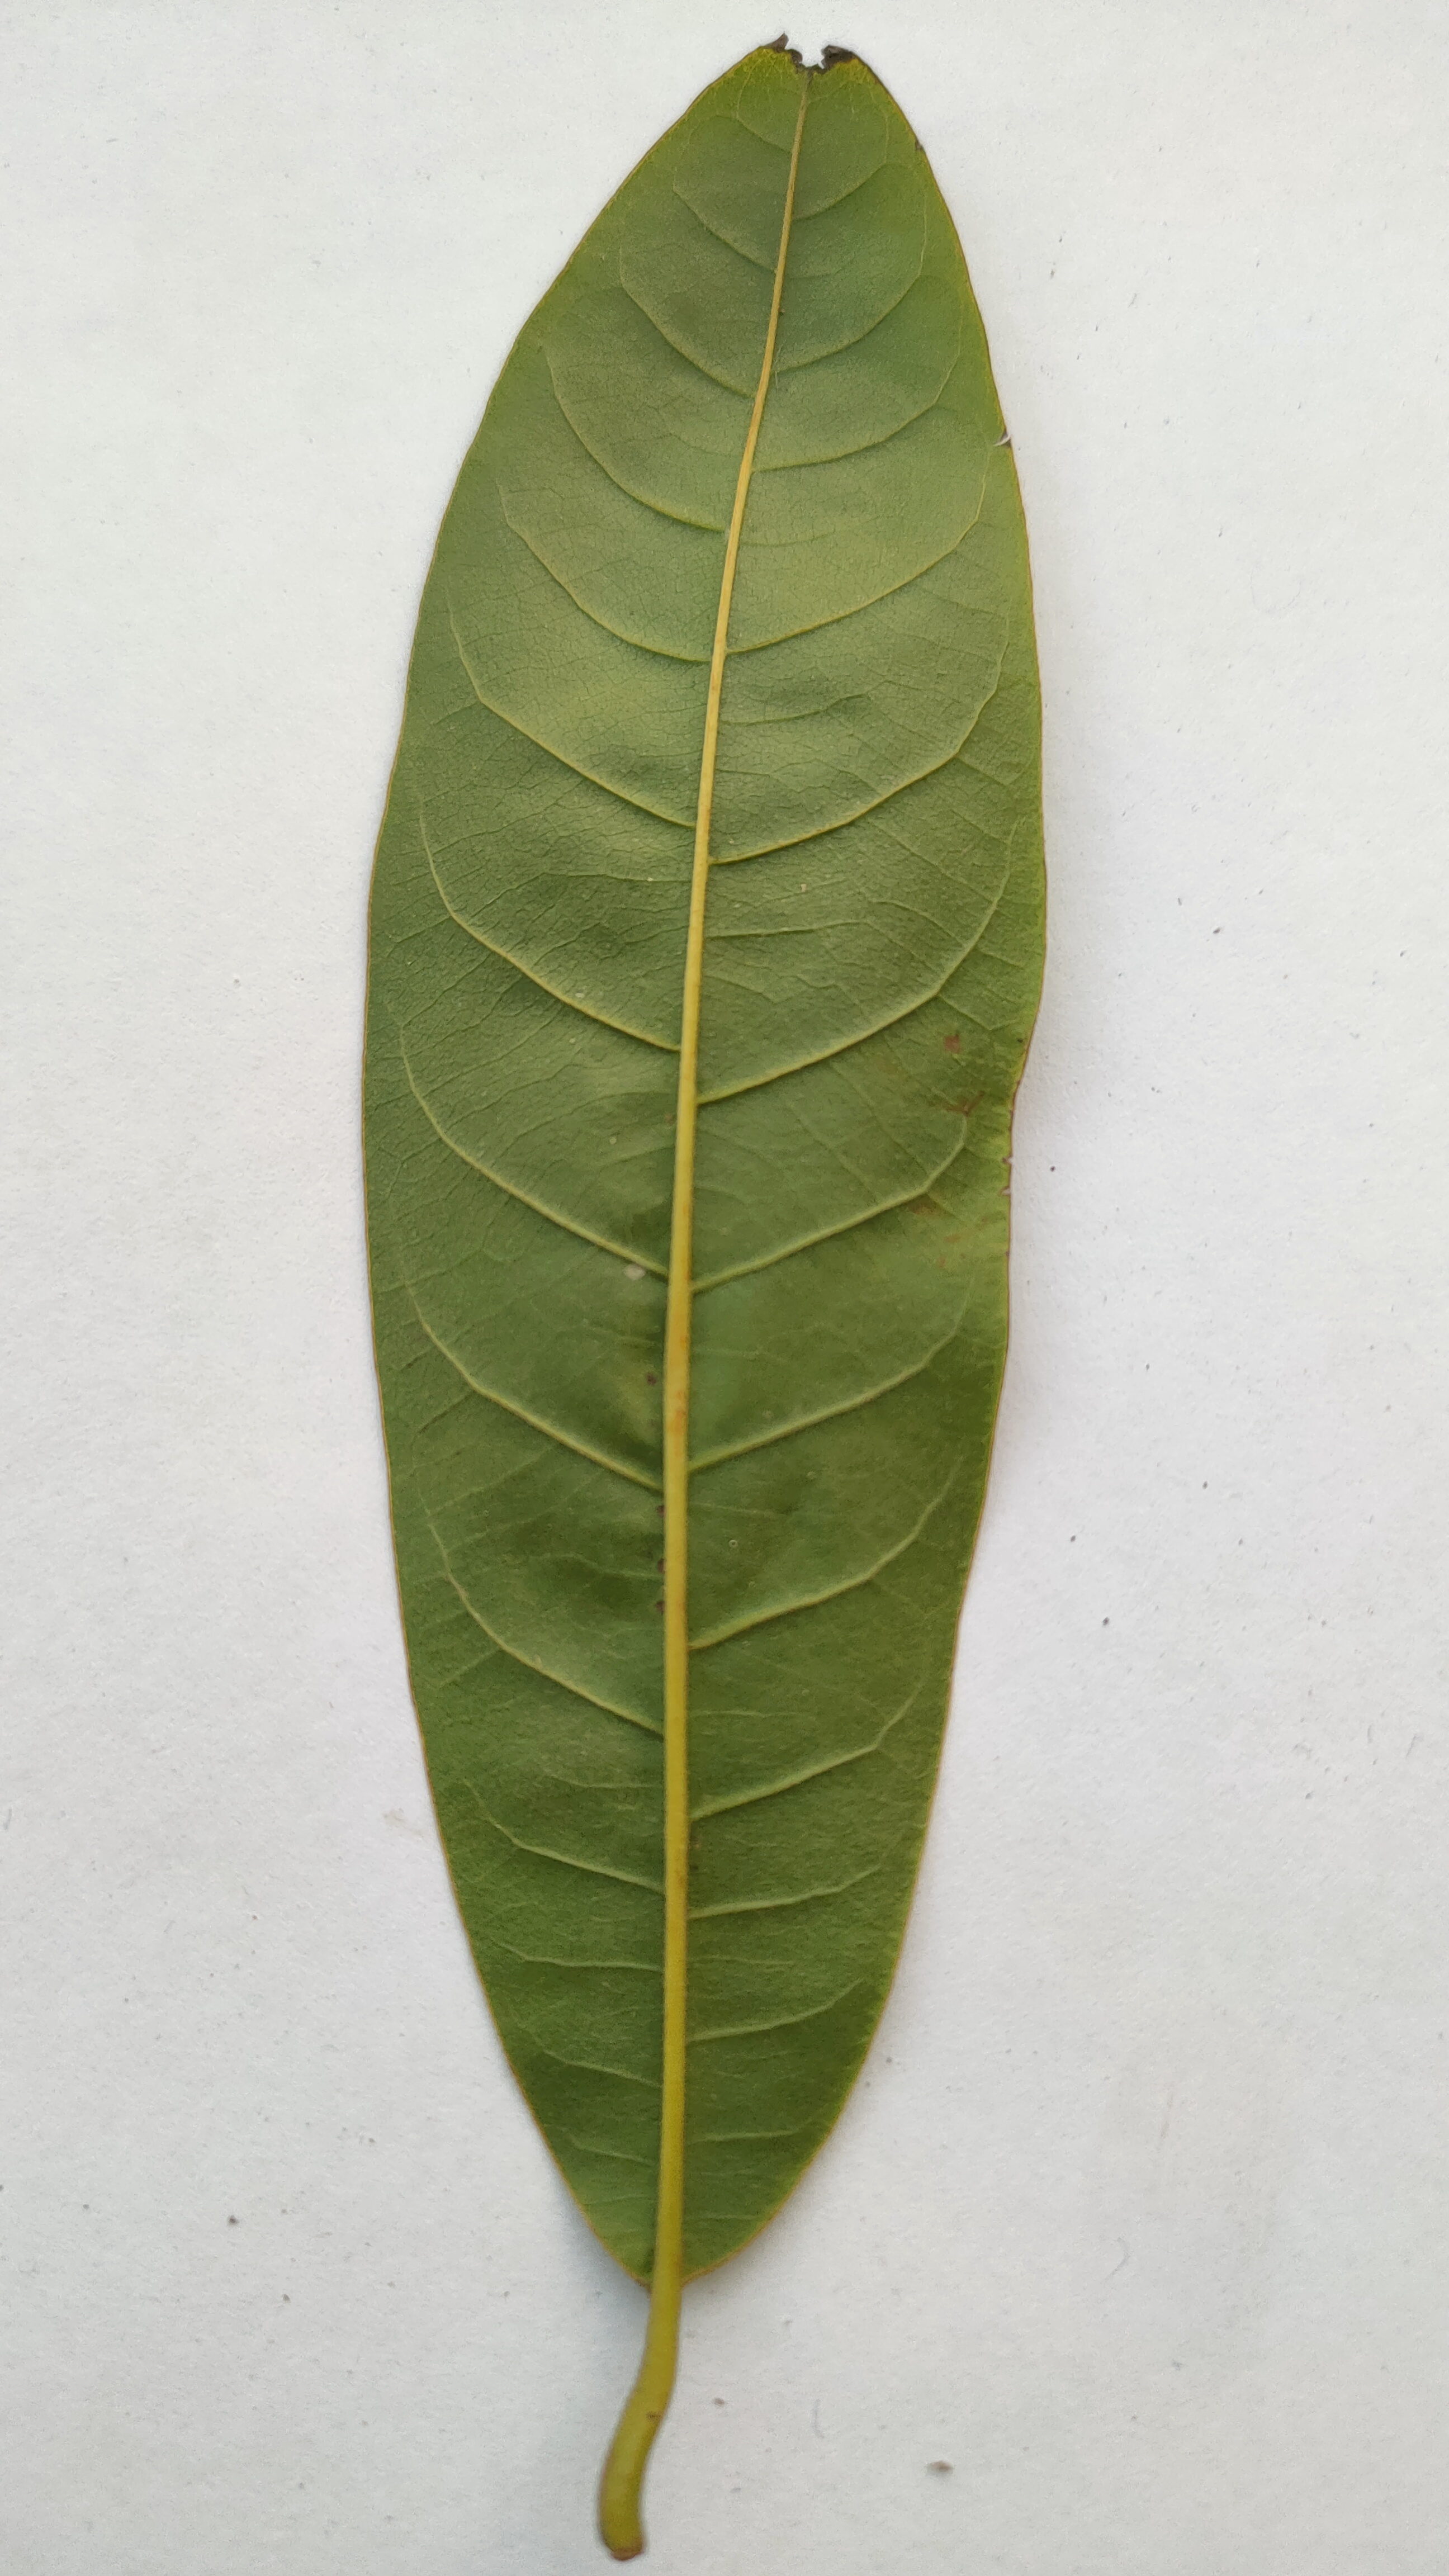
Leaf variety: Custard Apple